Midnight and Jeremiah

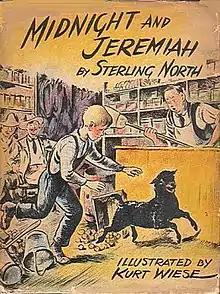
First edition (publ. J.C. Winston)

Midnight and Jeremiah is a 1943 children's book written by Sterling North and illustrated by Kurt Wiese. It concerns a boy named Jeremiah who adopts a black baby lamb and as the story progresses they share a strong bond. "Midnight and Jeremiah" was the basis for the 1948 film "So Dear to My Heart", whose title was used for a revised edition, published in 1948, of the original book.